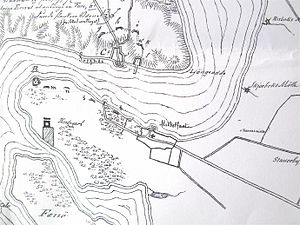
Vasnæs Batteri / Historie / 2. Slesvigske Krig (1864)
Kort skitse fra 1848 af Hindsgavl befæstningsanlæg på begge sider af Lillebælt produceret af Christian Julius de Meza.
Kort skitse fra 1848 af Hindgavl befæstningsanlæg på begge sider af Lillebælt produceret af Christian Julius de Meza.
Vasnæs Batteri er et fredet skanseanlæg fra 1864, oprindelig opført 1808. Batteriet er bl.a. på Højkantkortene kaldet Vadsnæs Batteri og ligger på Hindgavlhalvøen lige vest for den gamle Lillebæltsbro ved Middelfart.